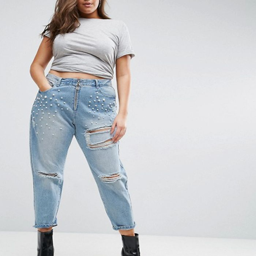
pearls are taking on a new life as embellishments and details on everything from jeans to shoes .